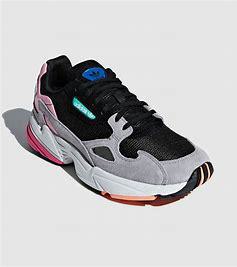
Brand: Adidas
Model: Falcon